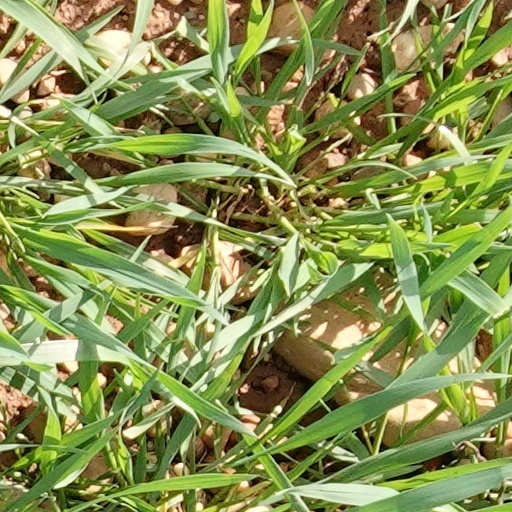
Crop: wheat